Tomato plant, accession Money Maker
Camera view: horizontal (90 deg, fisheye); turntable rotation: 270 degrees
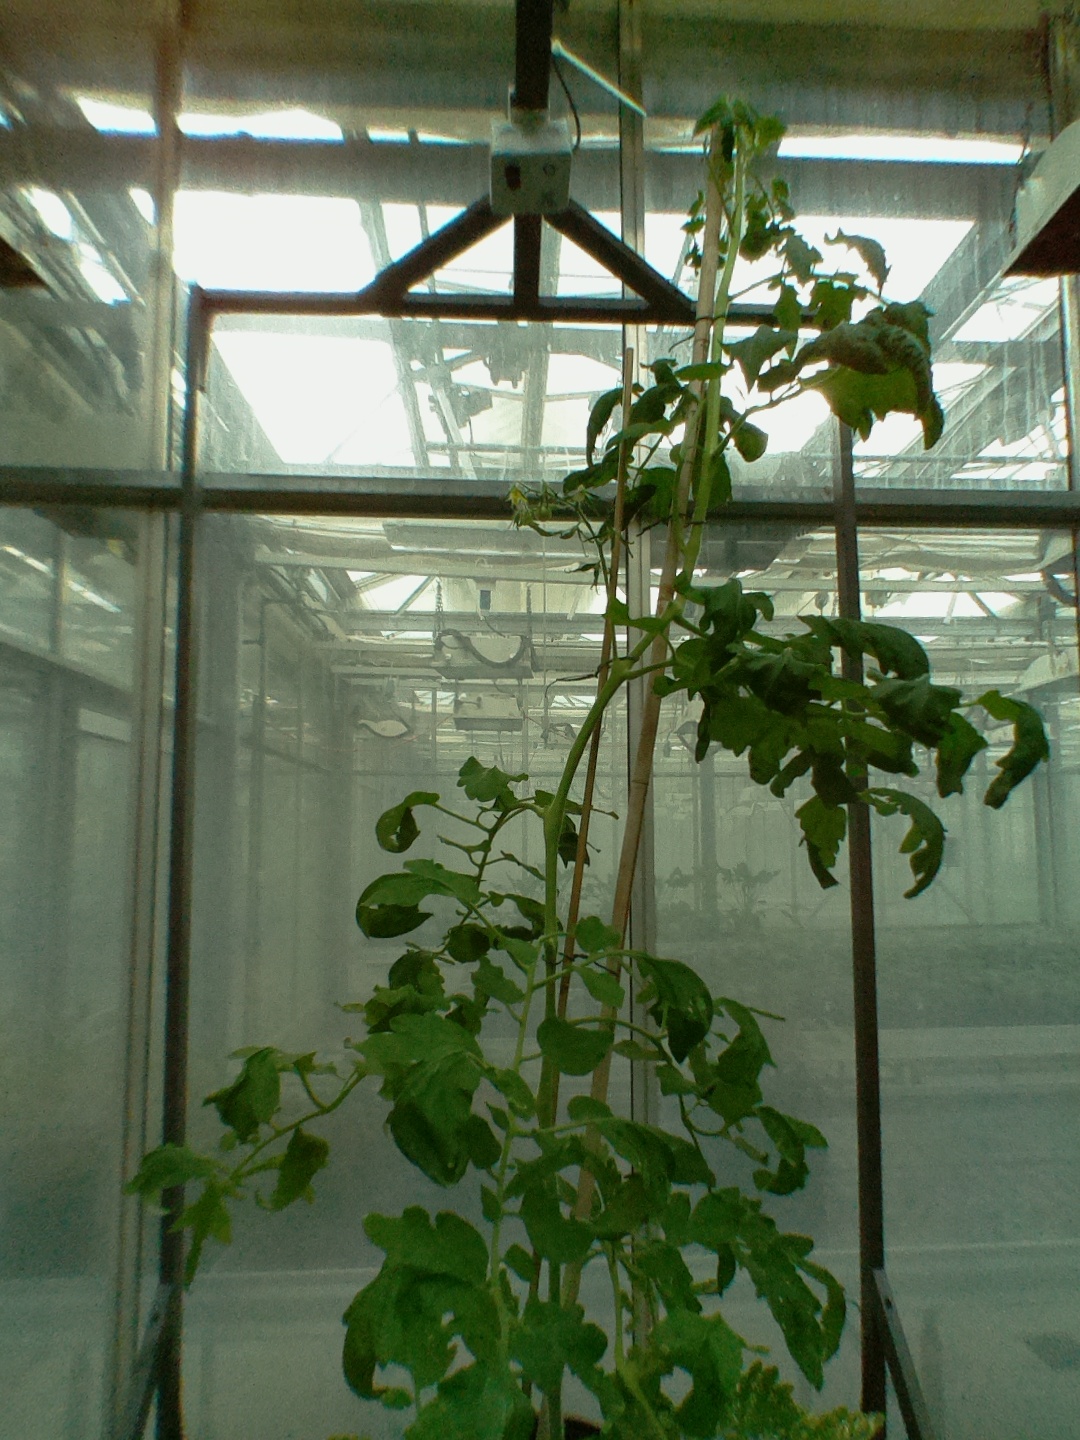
BBCH growth stage 70: Fruits at the main stem or branches visibles